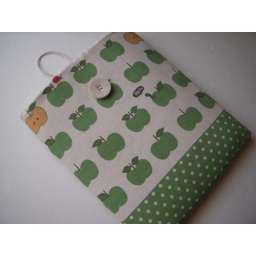
Stay productive, portable, and cute with this iPad sleeve! button closure, in a perfect green apples fabric